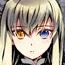
Portrait style: Anime Portrait